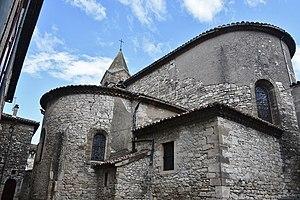
église Saint Jean